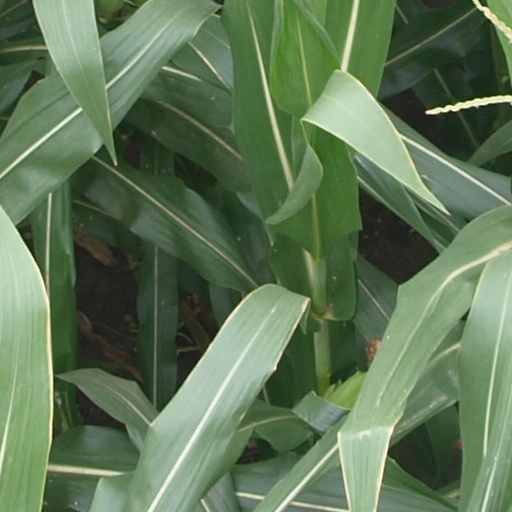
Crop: maize; corn